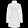
Label: Coat